Tennessee

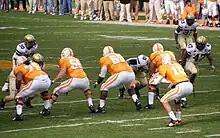
Tennessee Volunteers football

Tennessee has of roads, of which are maintained by the state. Of the state's highways, are part of the Interstate Highway System. Tennessee has no tolled roads or bridges but has the sixth-highest mileage of high-occupancy vehicle (HOV) lanes, which are utilized on freeways in the congestion-prone Nashville and Memphis metropolitan areas.